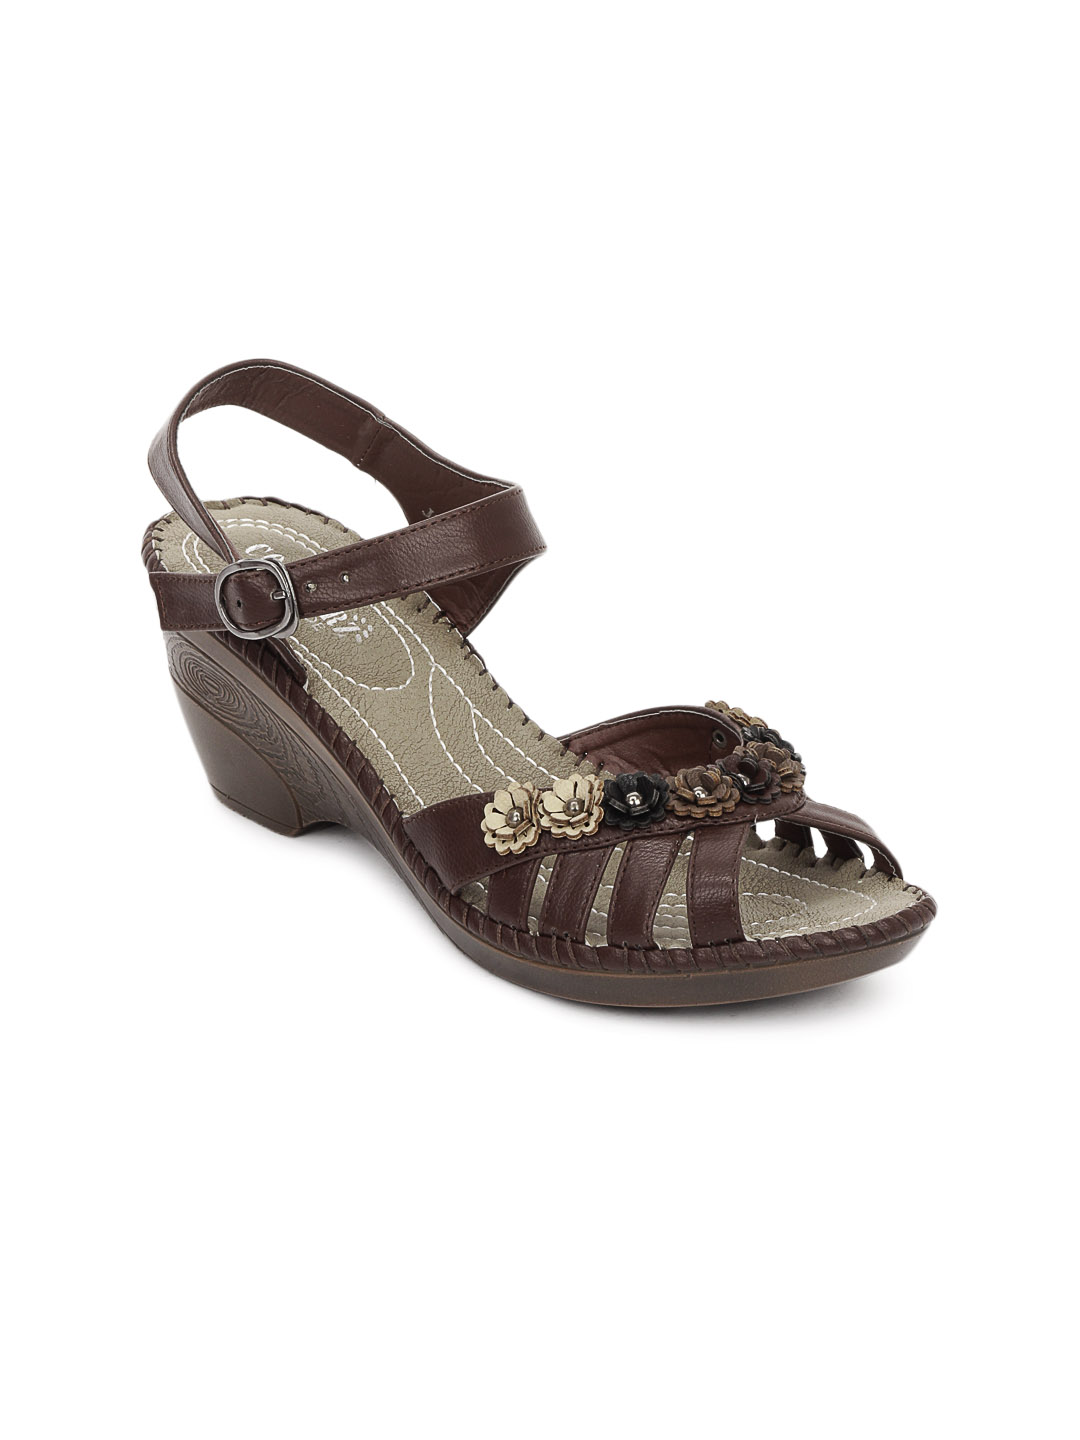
Cobblerz Women Brown Sandals
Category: Footwear / Shoes / Heels
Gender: Women
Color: Brown
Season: Summer 2016
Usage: Casual